Glenn T. Seaborg

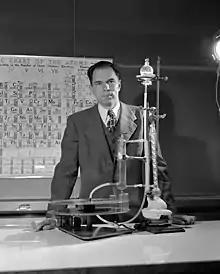
Seaborg in 1950, with the ion exchanger elution column of actinide elements

Seaborg remained at the University of California, Berkeley, for post-doctoral research. He followed Frederick Soddy's work investigating isotopes and contributed to the discovery of more than 100 isotopes of elements. Using one of Lawrence's advanced cyclotrons, John Livingood, Fred Fairbrother, and Seaborg created a new isotope of iron, iron-59 in 1937. Iron-59 was useful in the studies of the hemoglobin in human blood. In 1938, Livingood and Seaborg collaborated (as they did for five years) to create an important isotope of iodine, iodine-131, which is still used to treat thyroid disease. (Many years later, it was credited with prolonging the life of Seaborg's mother.) As a result of these and other contributions, Seaborg is regarded as a pioneer in nuclear medicine and is one of its most prolific discoverers of isotopes.